Stephen IV of Hungary

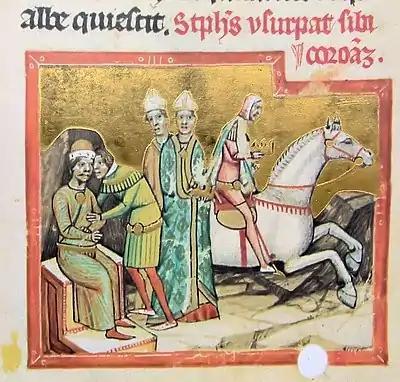
Stephen's brother, Ladislaus II, steals the crown from their nephew, Stephen III (from the "Illuminated Chronicle")

Ladislaus was crowned king in July 1162 by Mikó, Archbishop of Kalocsa, because Archbishop Lucas remained loyal to the expelled king and considered Ladislaus a usurper. Stephen received "the rank of "urum"" ("Mylord") from his brother, because "among the Hungarians, this name means he who will succeed to the royal authority". The chronicle of Henry of Mügeln documented that the newly crowned King granted one-third of the Kingdom of Hungary to Stephen with the title of duke, while historian Florin Curta specified that Stephen's duchy included the southern regions of the kingdom.